Meldemannstraße dormitory

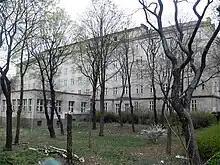
Back view from Pasettistraße

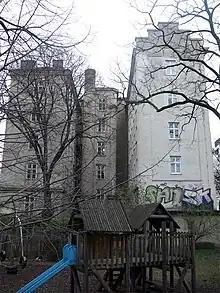
Side view from Stromstraße

The construction of the dormitory in 1905 was financed by a private charitable foundation which aimed at reducing the number of "Bettgeher" ("bed-goers") in Vienna. "Bettgeher" were poor people with no fixed abode, often shift workers from the countryside, who paid a small fee for the use of a bed in a private house for a few hours during the day. In 1910, they numbered 80,000 in Vienna, and were regarded as a threat to the morals of the host family.